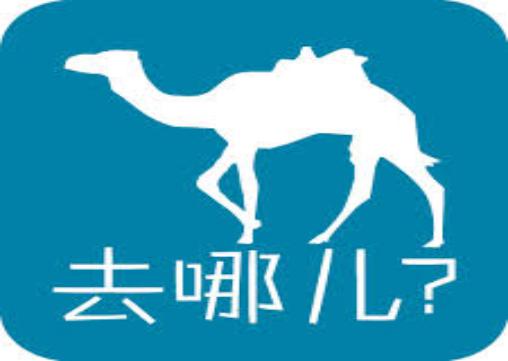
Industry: Leisure